Liverpool Biennial

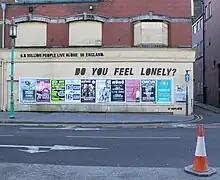
One Year in Liverpool

Throughout 2008 as part of Liverpool's year as European Capital of Culture, new commissions for the public realm included "Winter Lights" (a series of neon lights by international artists, such as Frank Scurti and Michael Pinsky, in collaboration with local communities), "Visible Virals" (interventionist artworks in public spaces and buildings in the city), and a series of "Pavilions" (creating spaces for cultural activity in local communities).